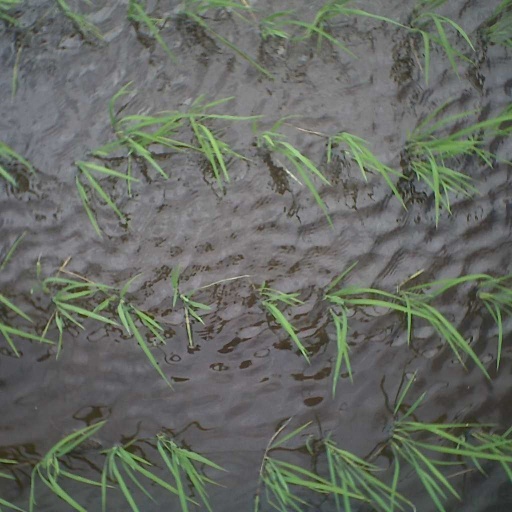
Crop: rice